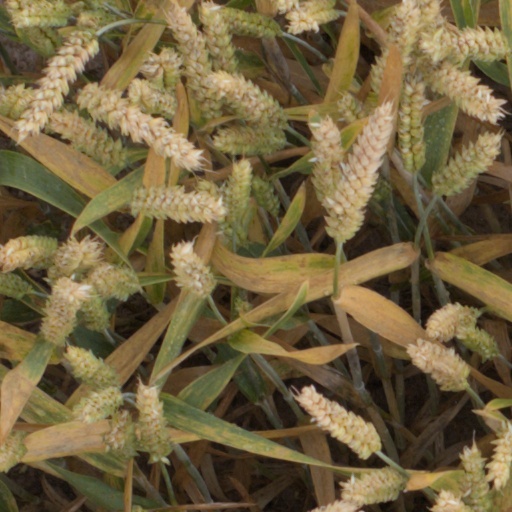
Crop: wheat